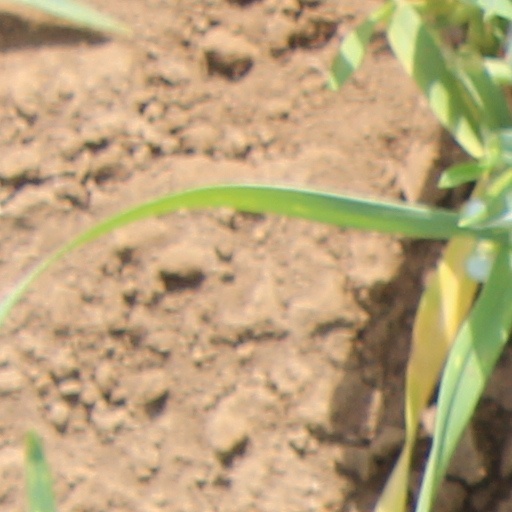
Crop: wheat